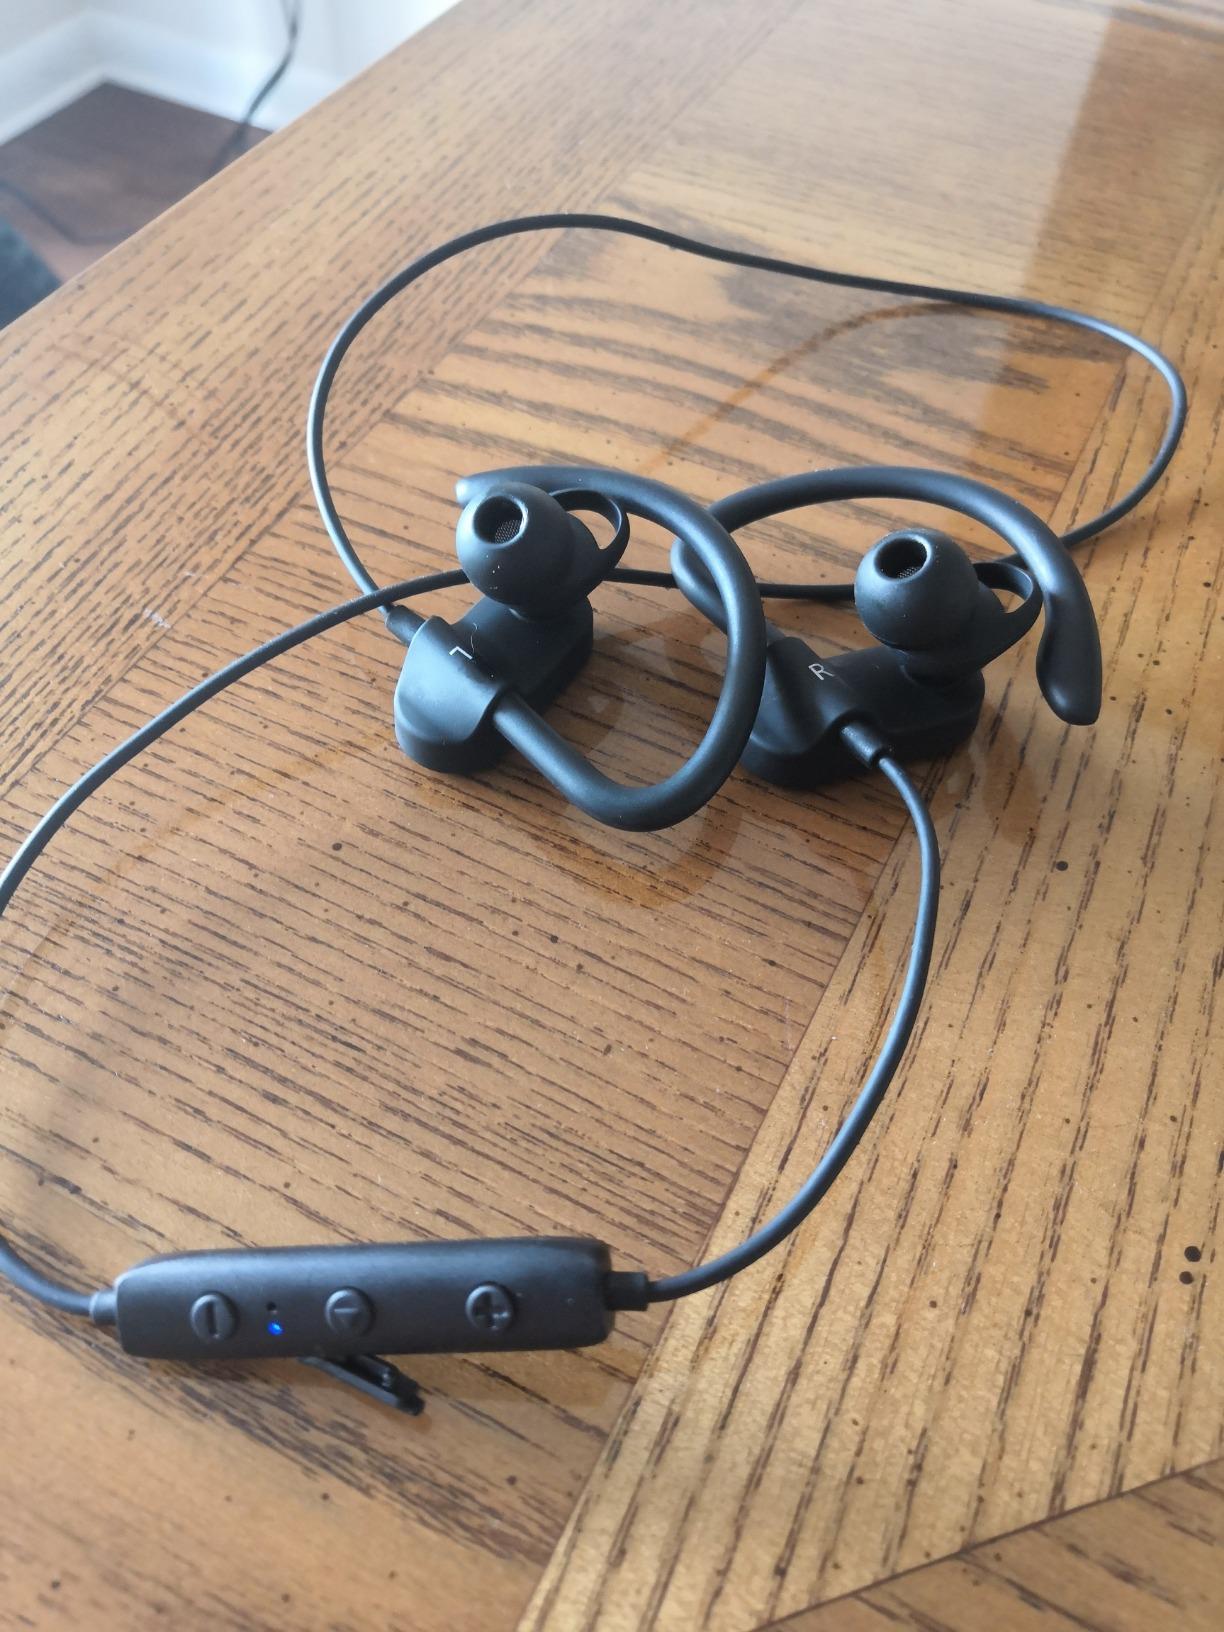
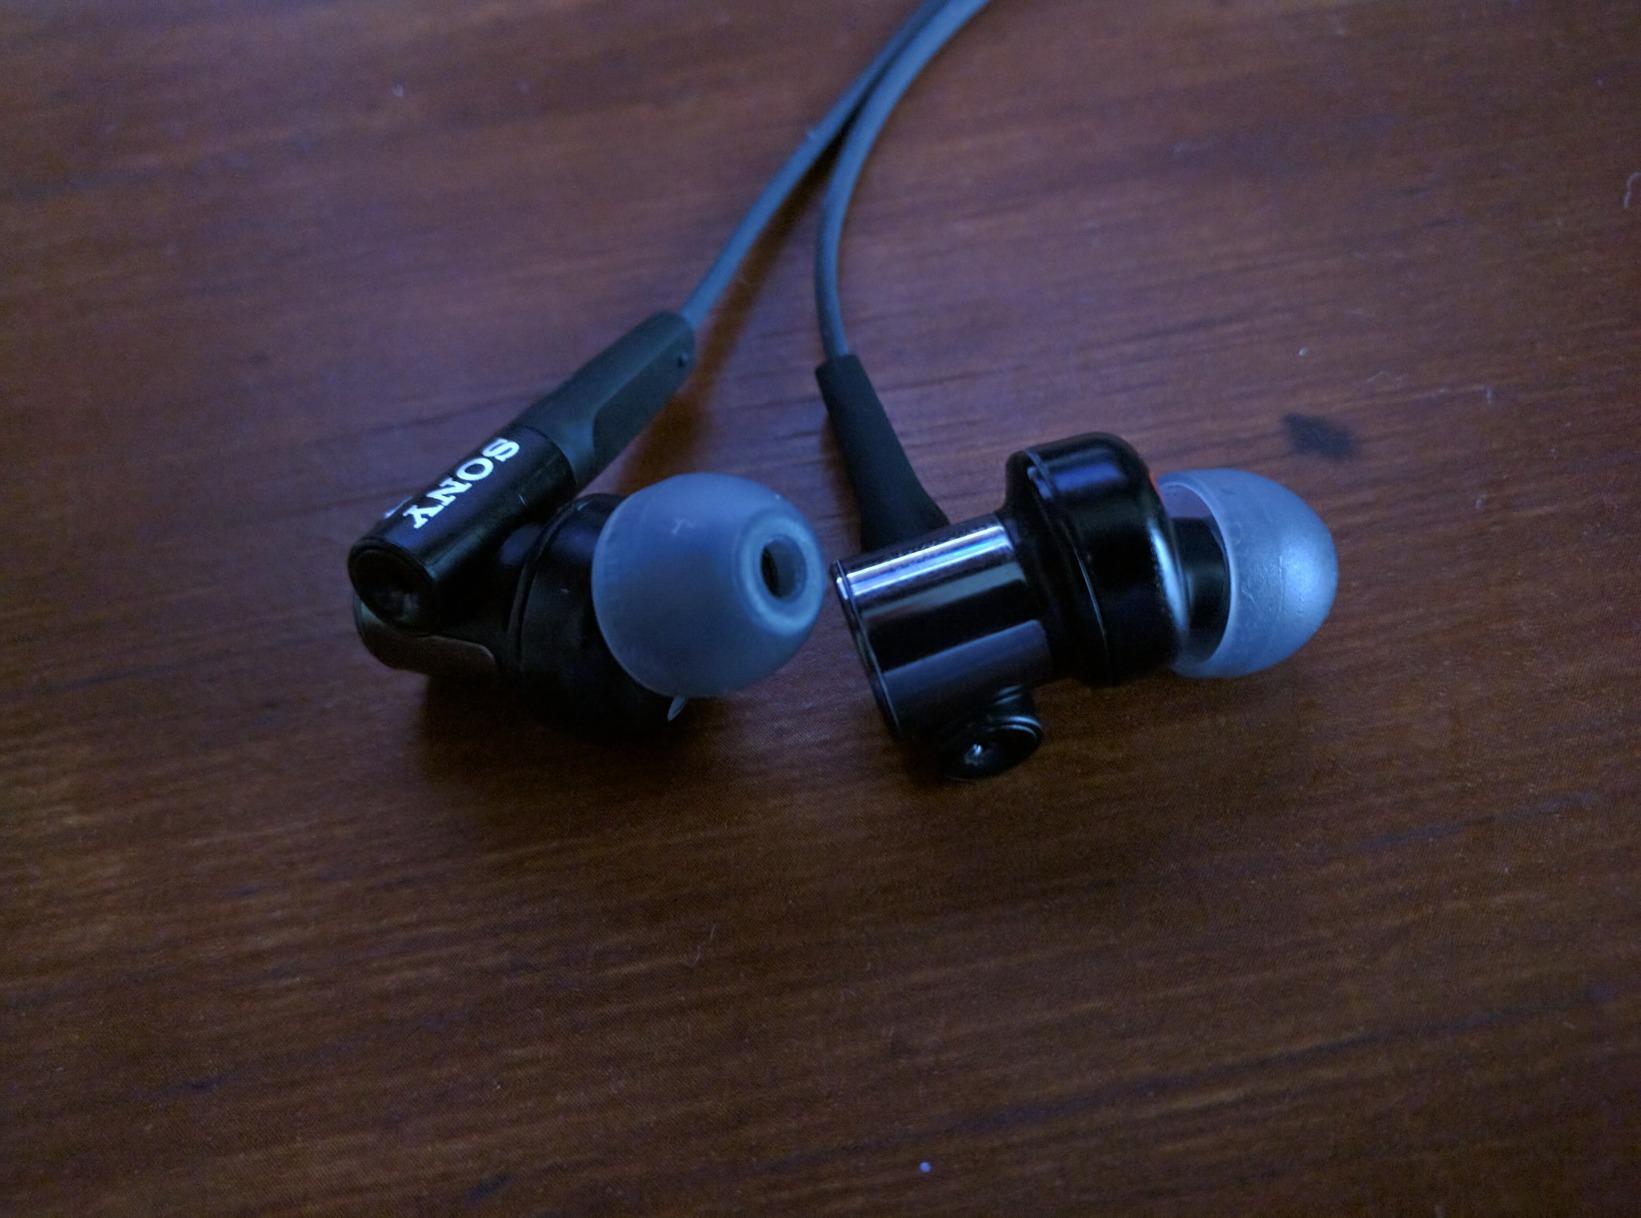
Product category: headphones
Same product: no